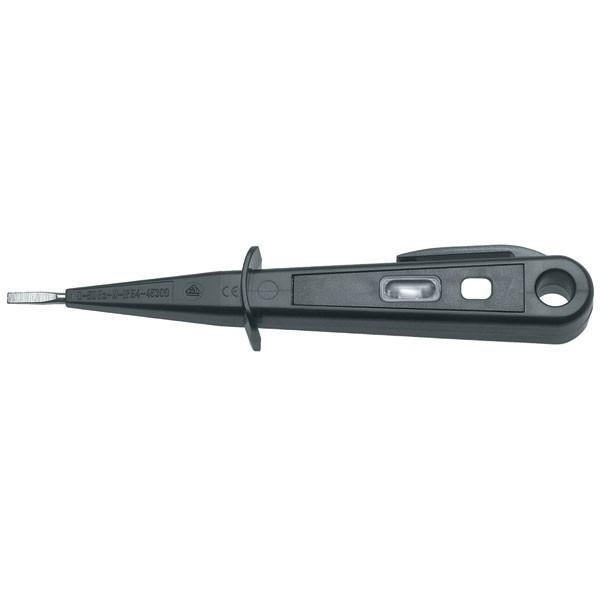
MAINSTESTER 125-250V
MAINSTESTER 125-250V CK Mains Tester Premium quality VDE approved for assured safety. Neon light for high visibility. Finger slip guard for added safety. Integrated pocket clip Blade Length 65 mm Blade Tip Size 3mm Overall Length 150 mm Indicator Type Neon Maximum Voltage 250V ac Minimum Voltage 125V ac
Brand: CK
Category: Hardware > Tools > Measuring Tools & Sensors > Electrical Testing Tools > Voltage Testers